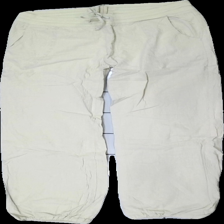
View: front
Type: Training top
Category: Ladies
Brand: Not in the list
Brand text on label: Vero Moda
Colors: Beige
Material: 100% cotton
Cut: Regular, C-collar
Season: All
Stains: Minor
Price range: <50
Recommended usage: Export
Comment: Yellow wash